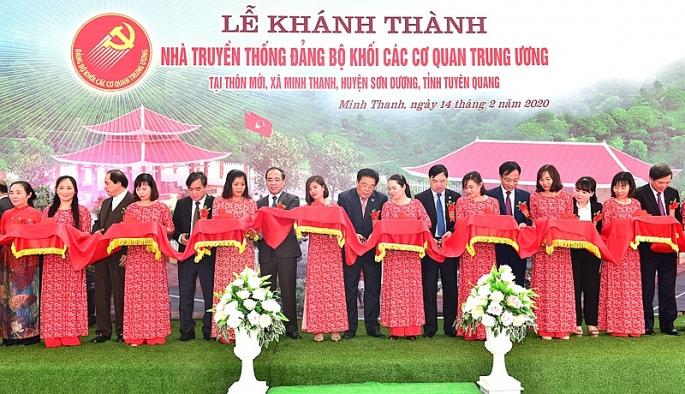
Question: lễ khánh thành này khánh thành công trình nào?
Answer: lễ khánh thành này khánh thành công trình nhà truyền thống đảng bộ khối các cơ quan trung ương